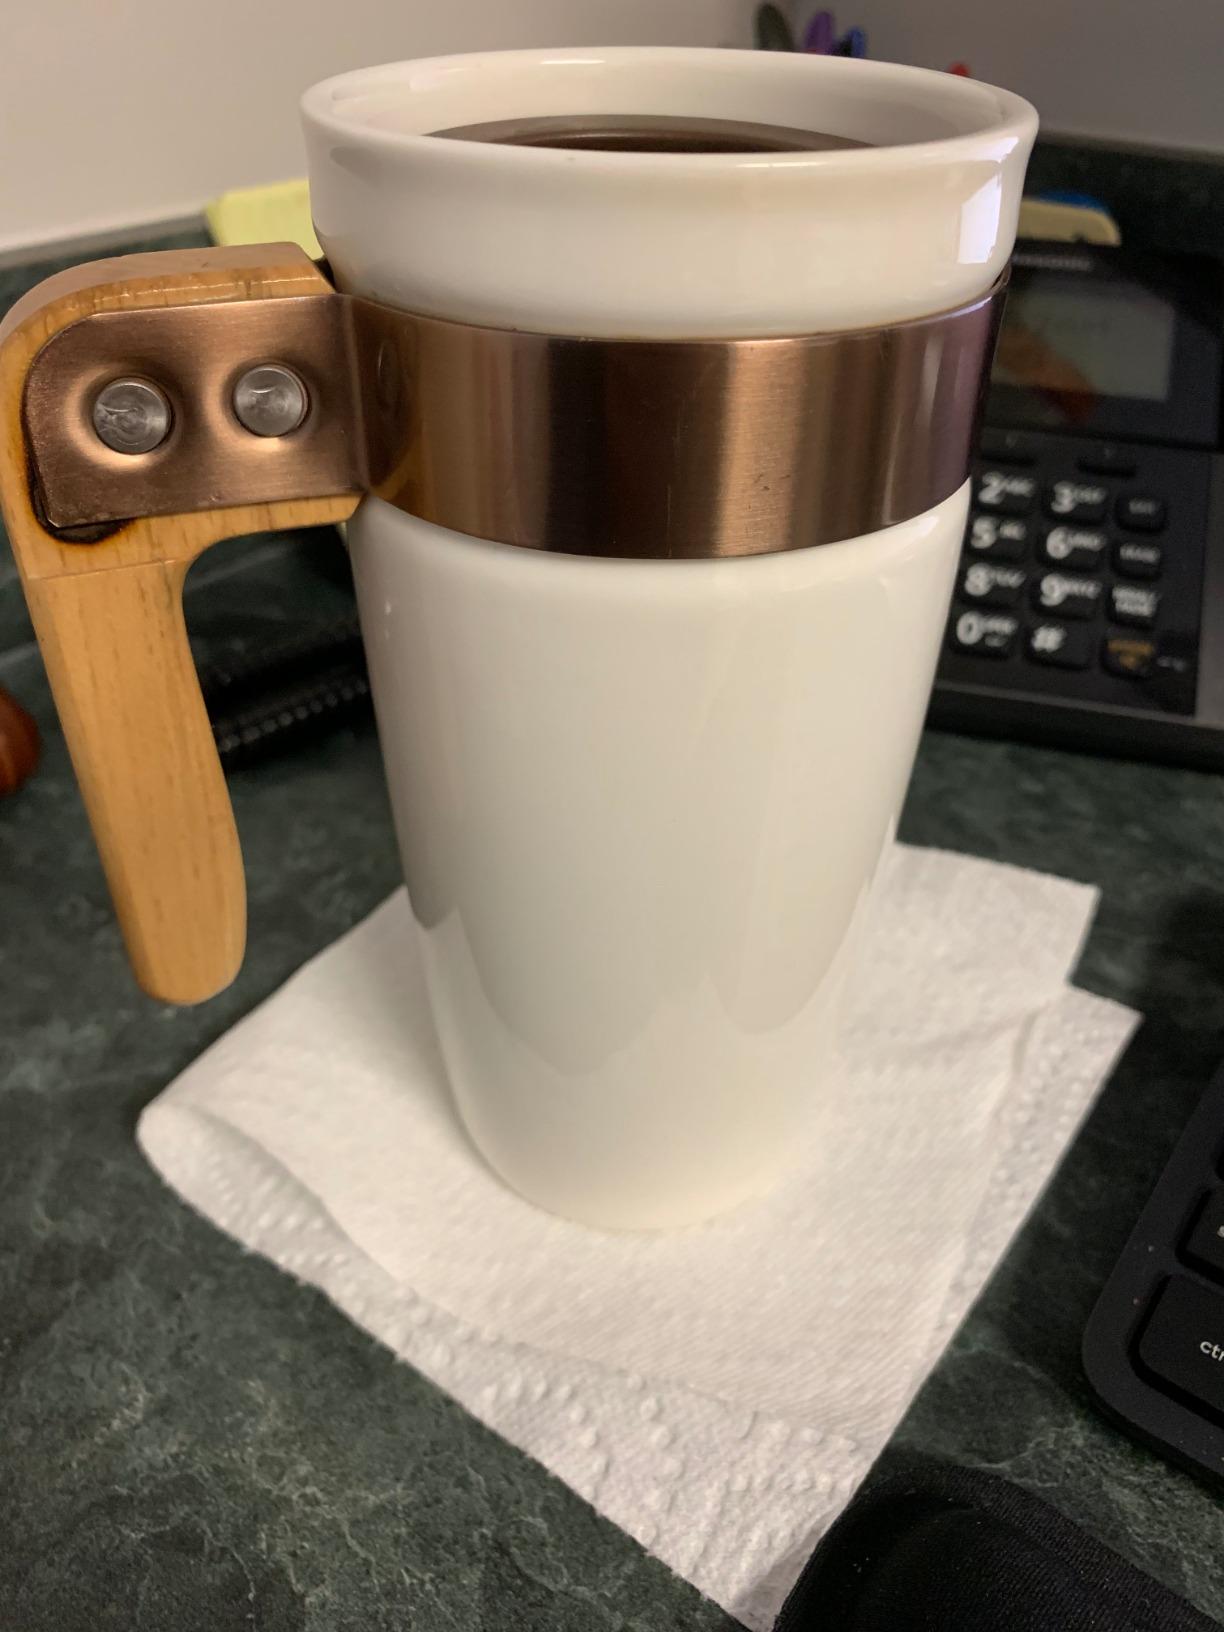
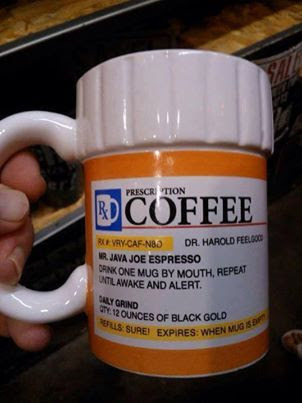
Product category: items_mug
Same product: no